Wade-Heerwagen House

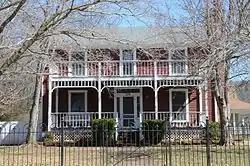

The Wade-Heerwagen House is a historic house at 338 North Washington Avenue. in Fayetteville, Arkansas. It is a two-story wood-frame structure, built in the 1870s in imitation of pre-Civil War houses more typical of late-18th century Virginia. The house is T-shaped, with a front section three bays wide that has a two-story porch extending across its width, and a rear ell added after the house's initial construction. Its interior includes the first bathtub installed in Fayetteville.